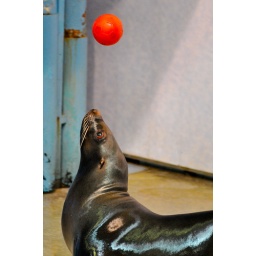
A tired, red-eyed sea lion focuses on the ball in one of its balancing acts at the Moscow Dolphinarium